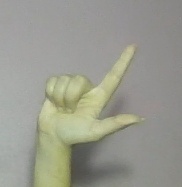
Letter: laam